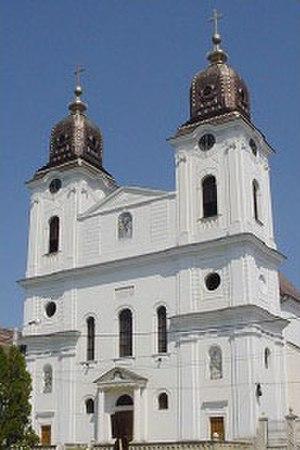
La cathédrale de la Sainte-Trinité de Blaj est un édifice baroque de Transylvanie, fondé par l'évêque gréco-catholique Inocențiu Micu-Klein et construit entre 1738 et 1749, d'après les plans des architectes viennois Anton Erhard Martinelli et Johann Baptist Martinelli.
L'Église grecque-catholique roumaine, Église gréco-catholique roumaine ou Église roumaine unie à Rome, gréco-catholique est une des Églises catholiques orientales. Le chef de l'Église porte le titre d'archevêque majeur d'Alba Iulia et Făgăraș, avec résidence à Blaj. Depuis 1994, son titulaire actuel est son excellence monseigneur Lucian Mureșan.
Inocențiu Micu-Klein, de son nom laïc Ioan Micu, né en 1692 à Sadu en Transylvanie et mort le 22 septembre 1768 à Rome, est un évêque gréco-catholique roumain.